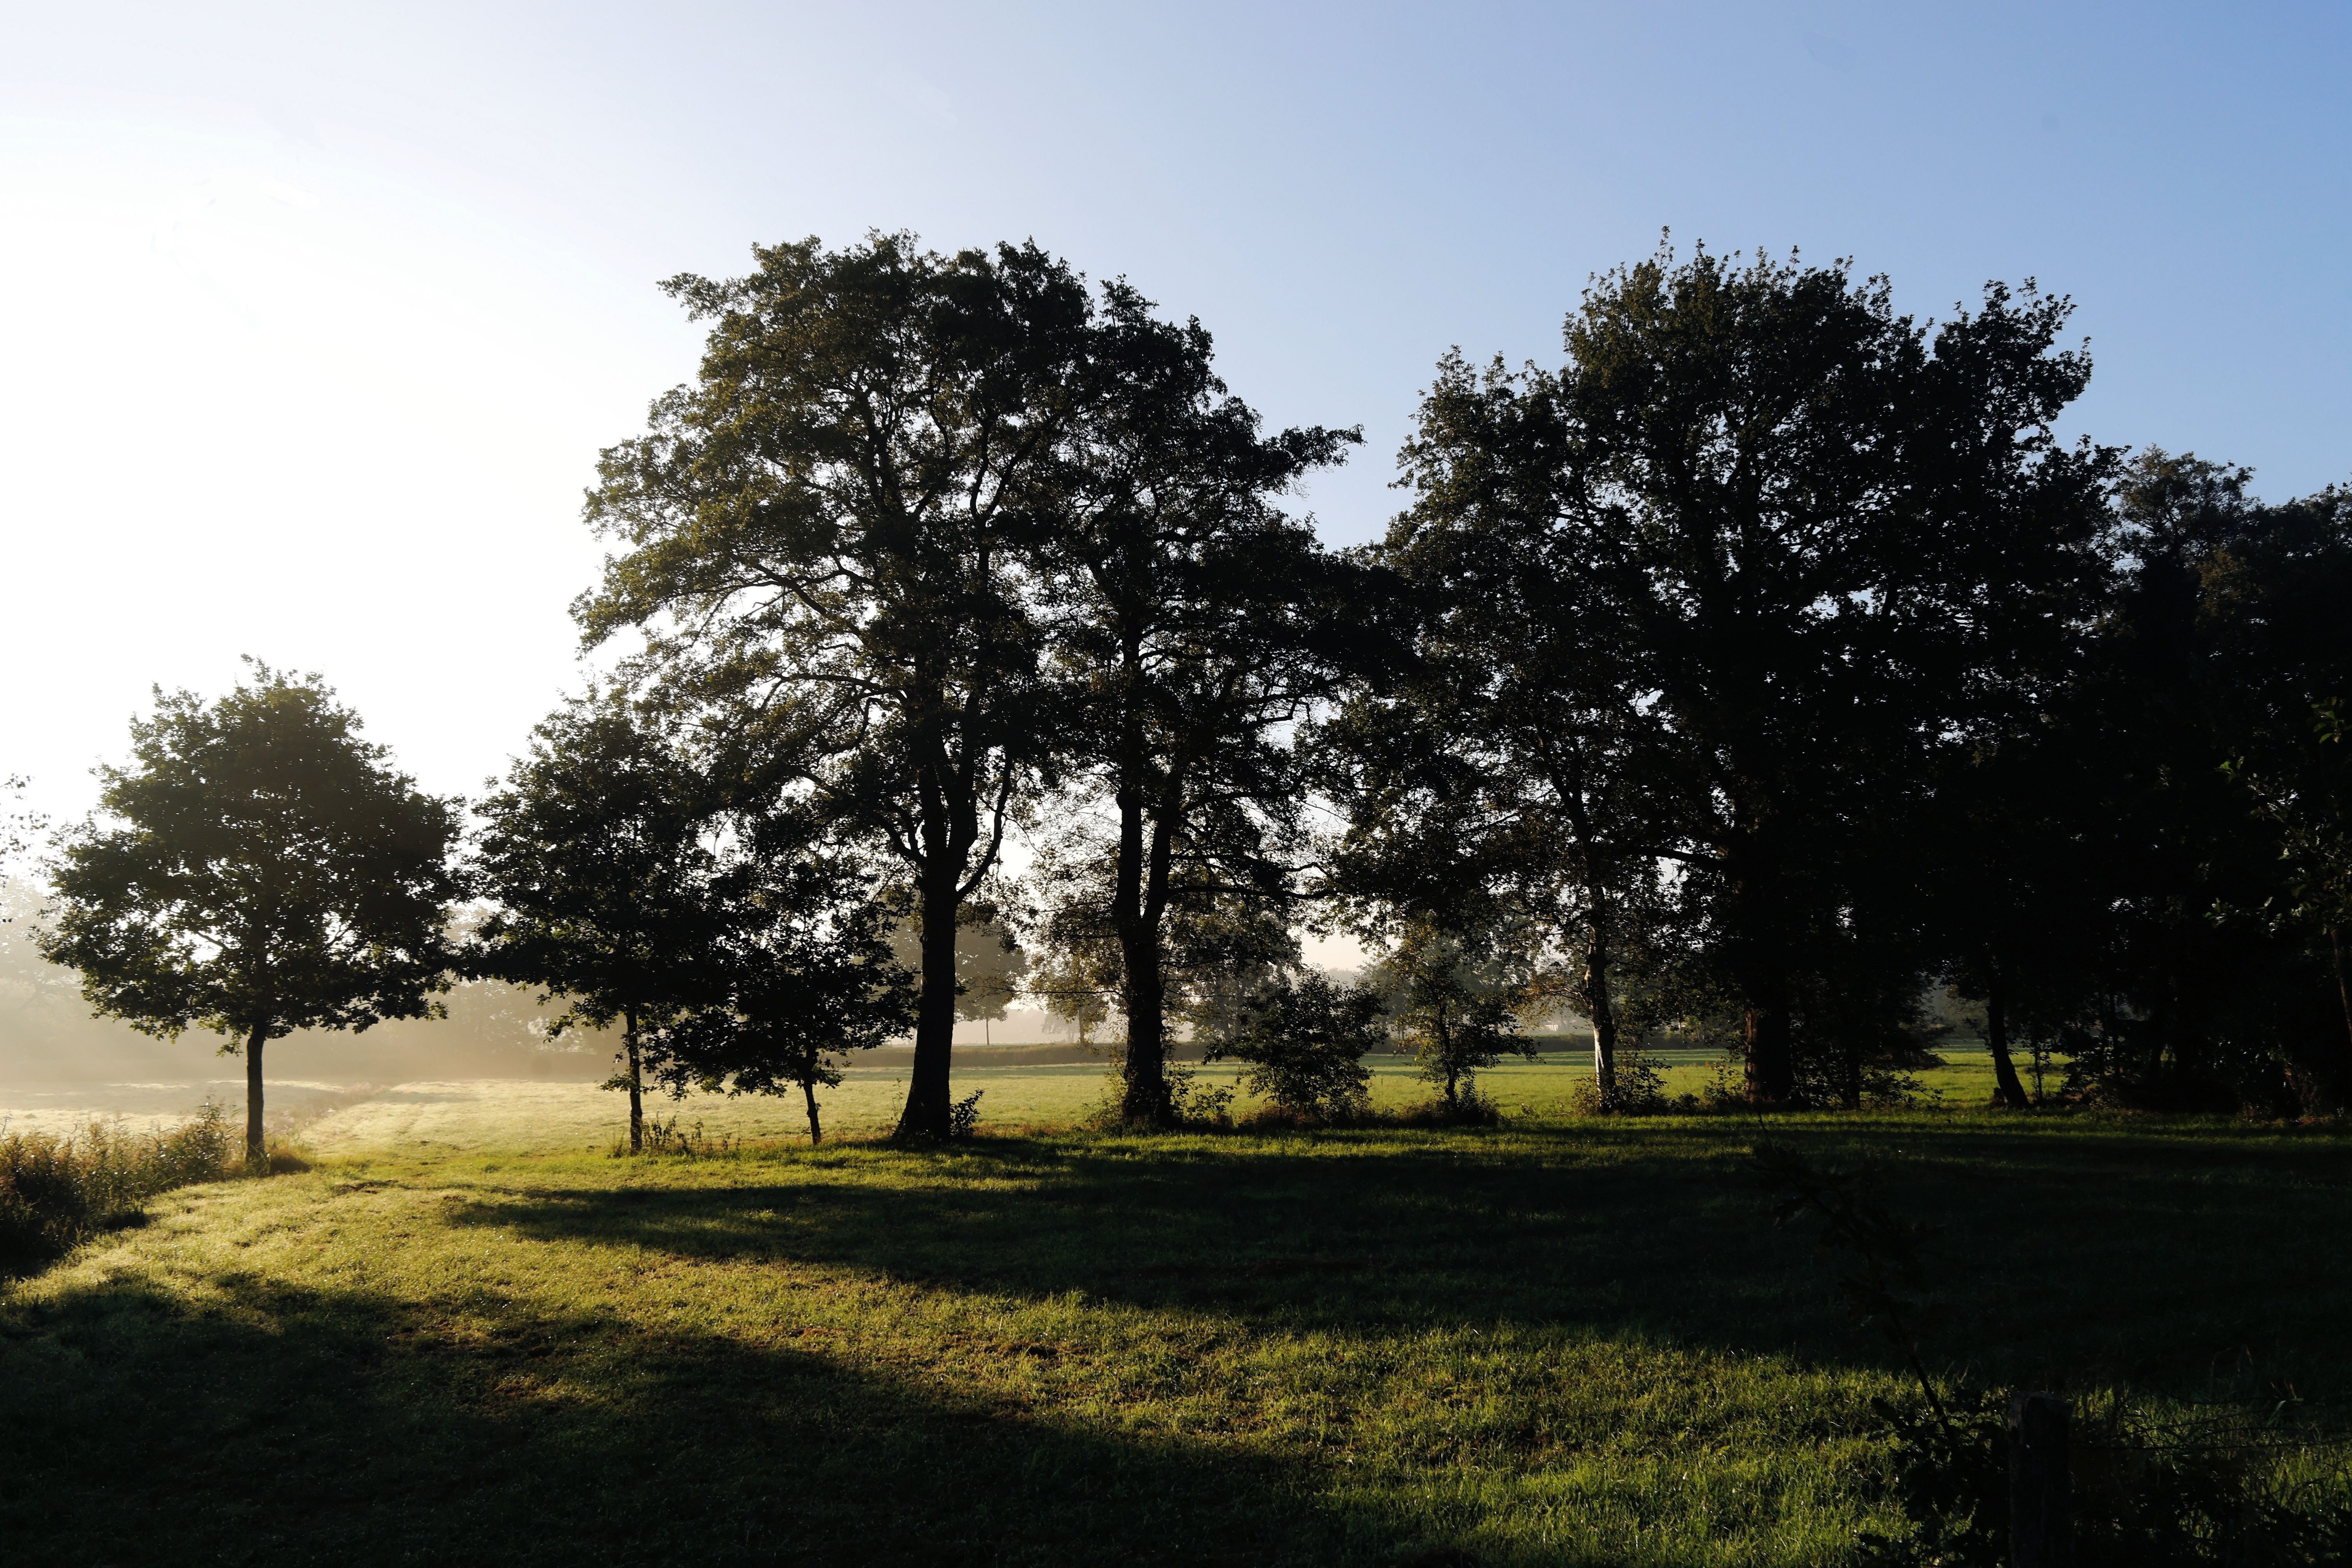
landscape, tree, nature, grass, plant, sky, sunrise, lawn, meadow, sunlight, summer, pasture, park, trees, beautiful, estate, woodland, mood, calming, rural area, woody plant